Alfred P. Wolf

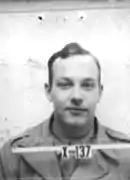
Alfred P. Wolf c. 1941.

Alfred P. Wolf (February 13, 1923 – December 17, 1998) was an American nuclear and organic chemist.